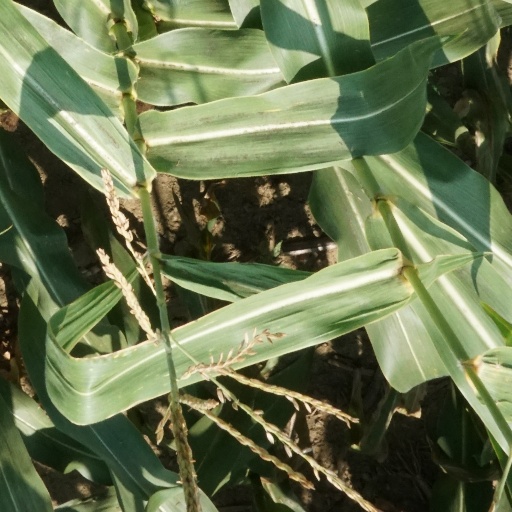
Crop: maize; corn